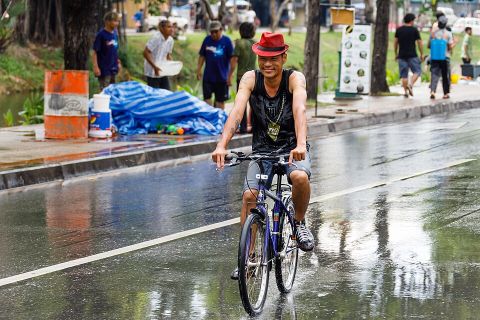
Road surface condition: wet